Pacific Islands home front during World War II

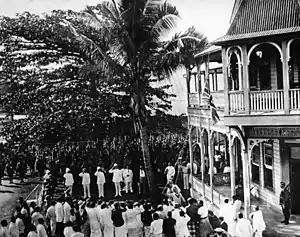
Occupation of German-Samoa, 1914

By 1941 the Pacific Islands had been on the periphery of many wars between the great powers of Europe and America. Japan slowly extended its influence along the margins of the western Pacific for much of the 20th century leading up to World War II. After the initial scramble for positions by the Spanish, Dutch, English and French in the 19th century, Guam was ceded to America by Spain in 1899 and German-Samoa changed hands to become a New Zealand colony during the First World War.